Public health

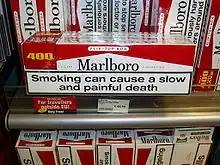
Cigarette packet warnings as part of anti-smoking campaigns

When public health initiatives began to emerge in England in modern times (18th century onwards) there were three core strands of public health which were all related to statecraft: Supply of clean water and sanitation (for example London sewerage system); control of infectious diseases (including vaccination and quarantine); an evolving infrastructure of various sciences, e.g. statistics, microbiology, epidemiology, sciences of engineering. Great Britain was a leader in the development of public health during that time period out of necessity: Great Britain was the first modern urban nation (by 1851 more than half of the population lived in settlements of more than 2000 people). This led to a certain type of distress which then led to public health initiatives. Later that particular concern faded away.